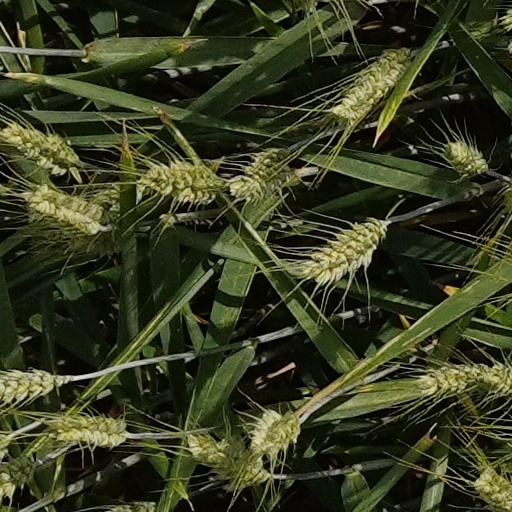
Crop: wheat